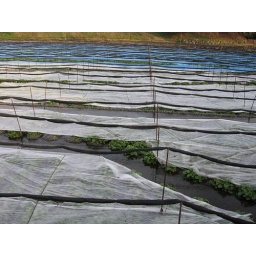
Oh, wasabi can only be grown in clear running water